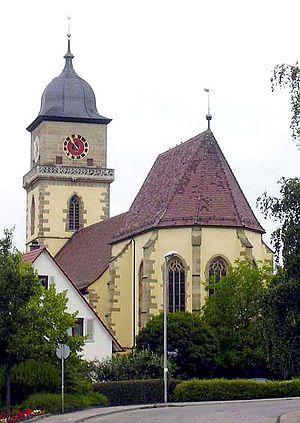
Schwieberdingen est une commune allemande d'environ 10 800 habitants de l'arrondissement de Ludwigsbourg à environ 5 km de la ville de Ludwigsbourg et 10 km de la capitale du Bade-Wurtemberg, Stuttgart.